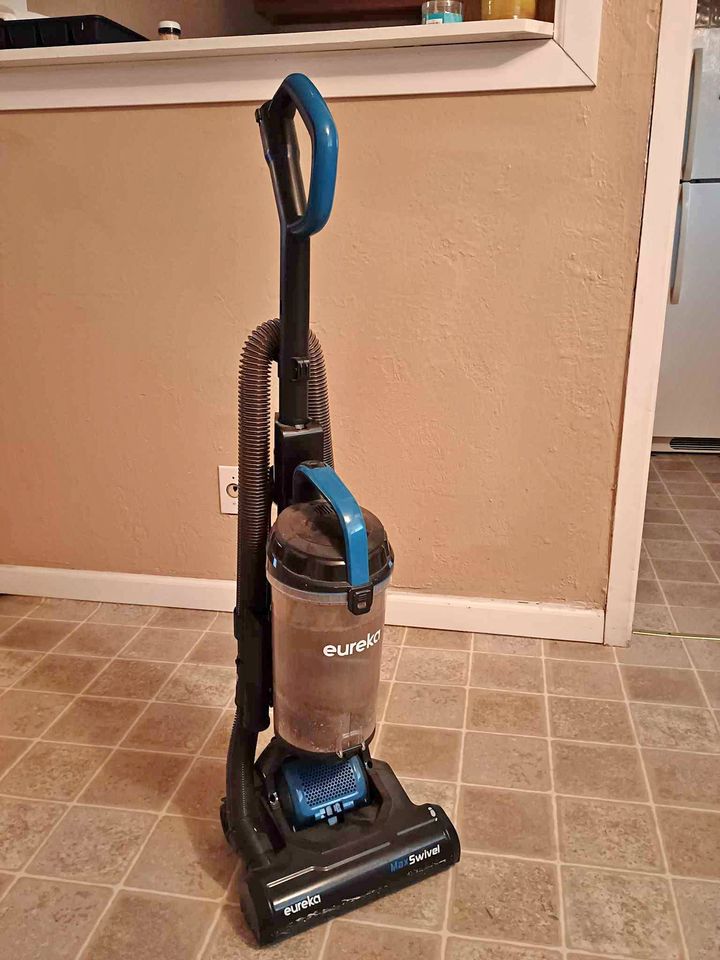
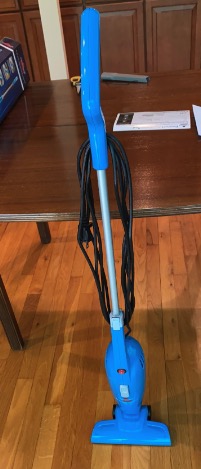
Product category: items_vacuum
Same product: no